Little Gidding community

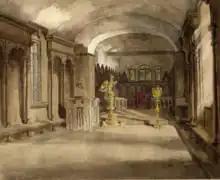
Little Gidding church, 1851 drawing of the 18th century interior, showing some original 17th century features such as the opposed wall seating rather than pews

On an occasion when Nicholas Ferrar was away, Charles I was in the district on a royal progress. He asked through a courtier to borrow one the community's books, about which he had heard. It led to a commission to produce a book for the king. He visited Little Gidding in 1633, on the way north to his coronation in Edinburgh.